Kiryat Bialik

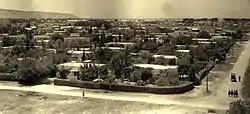
Kiryat Bialik in 1944

According to CBS, the ethnic makeup of Kiryat Bialik in 2008 was all Jewish, without a significant Arab population. There were 17,900 males and 19,200 females. In 2003 25.8% of the population was 19 years of age or younger, 15.8% between 20 and 29, 17.4% between 30 and 44, 21.5 from 45 to 59, 3.8% from 60 to 64, and 15.6% 65 years of age or older. The population growth rate in 2005 was -0.3%. The city is ranked medium-high on the socio-economic scale (7 out of 10). Many Jewish immigrants have settled in Kiryat Bialik from Ethiopia, the former Soviet Union and Argentina.